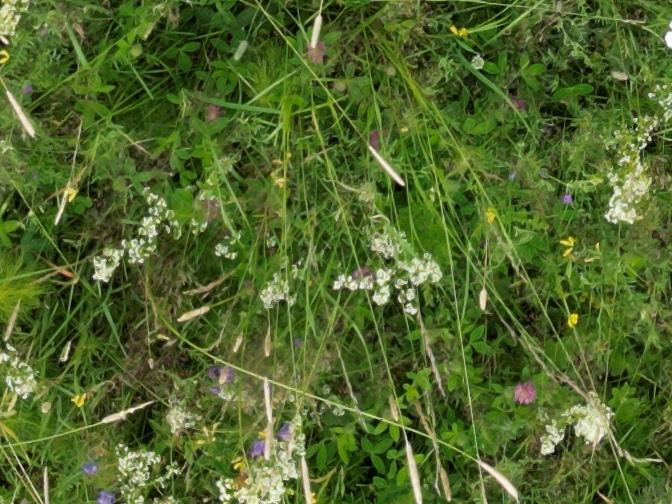
Flowers visible: yarrow flowers, yarrow flowers, yarrow flowers, yarrow flowers, yarrow flowers, yarrow flowers, yarrow flowers, yarrow flowers